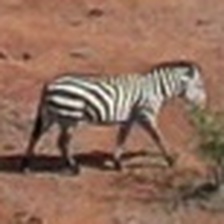
Pose orientation: right